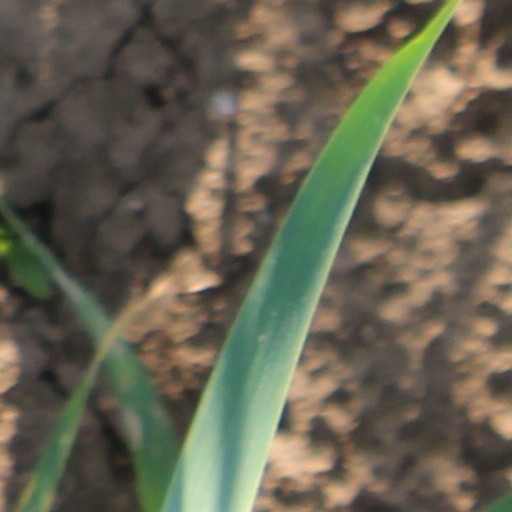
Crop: wheat